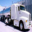
Label: truck